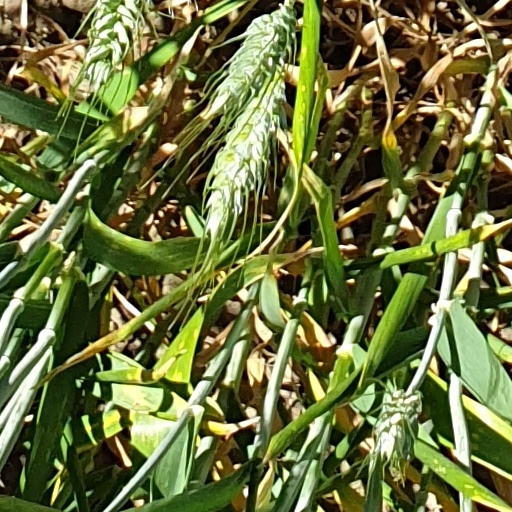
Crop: wheat